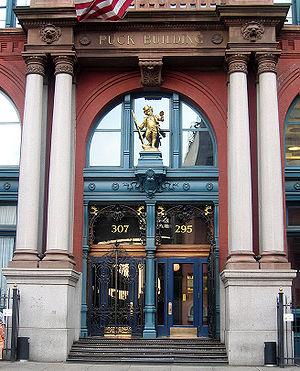
La Robert F. Wagner Graduate School of Public Service est une des écoles de l'université de New York. Elle est la plus importante école d'administration publique des États-Unis.
L'université de New York est une université privée américaine située à New York. Son campus principal est situé dans le quartier de Greenwich Village dans l'arrondissement de Manhattan. Fondée en 1831 par l’homme politique américain Albert Gallatin et un groupe de New-Yorkais, elle est devenue la plus grande université privée à but non lucratif du pays, avec un nombre total d’étudiants supérieur à 40 000. Elle regroupe quinze établissements répartis sur six campus à travers Manhattan.